Gerard Krefft

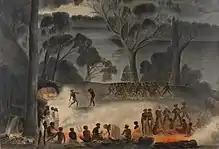
"Corroboree on the Murray River": by Gerard Krefft (1857).

Darwin was not the first to speak of "evolution"; and it is important to note that Darwin, himself, did not use the term "evolution" until the sixth (1872) edition of his "Origin" (in its first five editions Darwin spoke of "descent through modification"). Robert Chambers, in his popular works, "Vestiges of the Natural History of Creation" (1844/1884) and "Explanations" (1845), had already made the notion of "evolution" a matter of public discussion. Also, there were the two earlier (anonymous) articles recently attributed (see: Tanghe & Kestemont, 2018) to Robert Jameson, the Regius Professor of Natural History at the University of Edinburgh and, also, the Journal's editor "Observations on the Nature and Importance of Geology" (Anon, 1826; esp. pp. 297–299) and "Of the Changes which Life has experienced on the Globe" (Anon, 1827), that had been published in the "Edinburgh New Philosophical Journal" at the time that Darwin was studying medicine at Edinburgh University. Jameson's articles were even more influential in the case of Darwin, given the fact that during the 1826/1827 academic year, Darwin had, as an extracurricular study, "assiduously" attended Jameson's popular natural history lectures at Edinburgh University, which involved "lectures five days a week for five months" (Secord, 1991, pp. 134–135), at least one of which was entitled ""On the Origins of the Animal Species"" (Tanghe & Kestemont, 2018, p. 586).